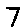
Label: 7